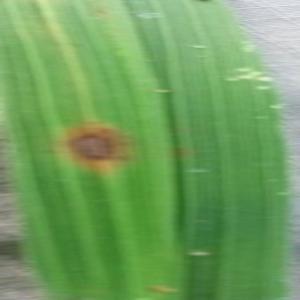
Disease: Brownspot